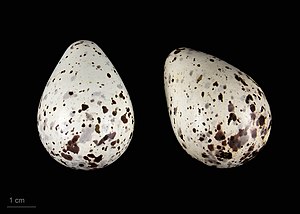
Svaleklire
Svaleklirens æg.
Svaleklire er en sjælden yngletrækfugl i Danmark, men ret almindelig som trækgæst fra Fennoskandinavien. Svalekliren kan i flugten minde om en bysvale pga. sin hvide overgump. Den overvinter i tropisk Vestafrika eller i det sydvestlige Europa.